Danish Code

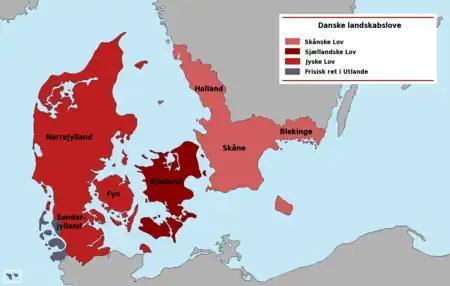
Prior to the adoption of the "Danish Code", each "landskab" had its own legal code, except for the Uthlande (in grey) which followed Frisian Law.

The historical book by Saxo Grammaticus, which is dated to the 13th century, describes the Danish kings' attempts at legislation. One of the first examples of Danish legislation was 'Vederloven' from the 1180s, that regulated the personal army of the king, also known as the Housecarls. This was superseded by a series of regional laws, first Scanian Law, later Jyske Lov and Sjællandske Lov. Generally, the regional laws are based on Casuistry. This means that they are based on concrete cases of breaches of the law, and describe how the conflict is to be solved. However, the rules of procedure are broad.